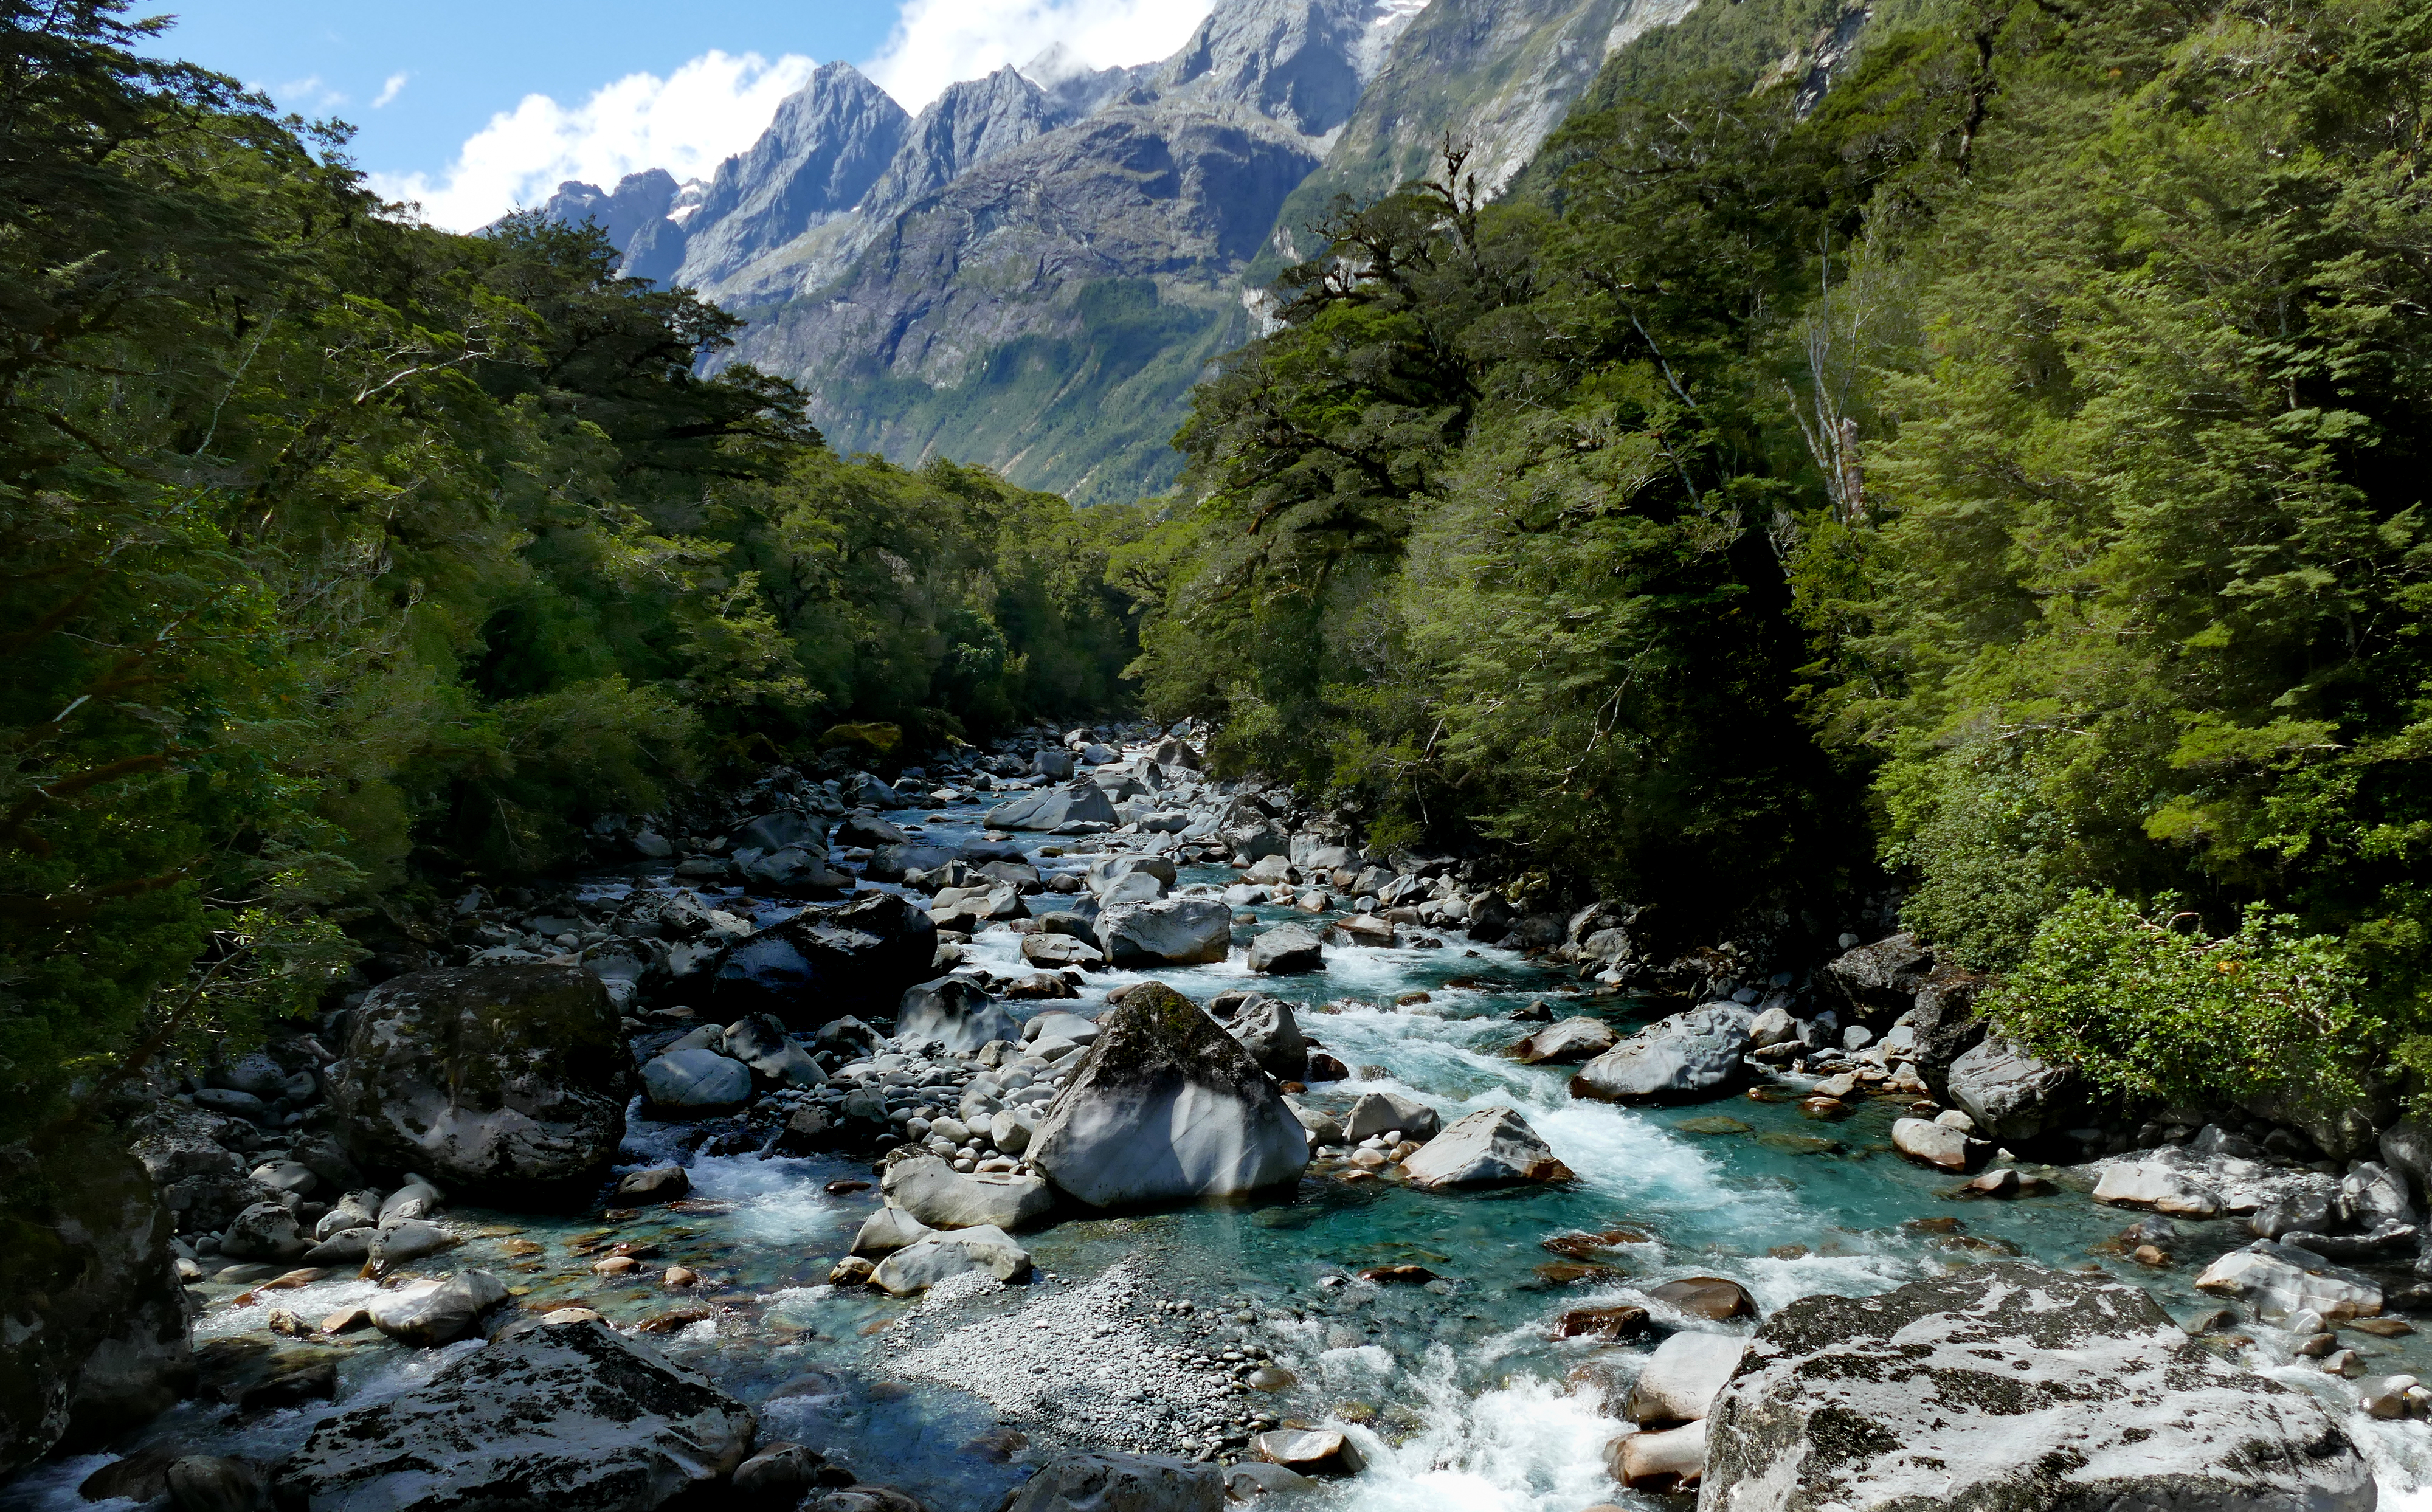
forest, wilderness, walking, mountain, river, valley, mountain range, stream, rapid, body of water, newzealand, ravine, lumixfz1000, water feature, watercourse, landform, geographical feature, mountainous landforms